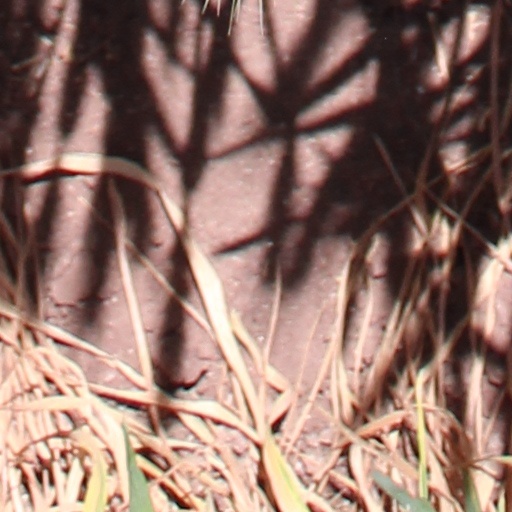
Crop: wheat